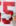
Number: 5